Gabriel Heinze

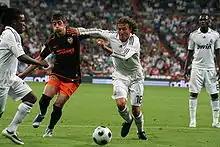
Heinze playing with Real Madrid against Valencia in 2009

On 22 August 2007, Heinze joined Real Madrid on a four-year deal, becoming the third United player to join the Spaniards (after David Beckham and Ruud van Nistelrooy), for a reported £8 million fee. He made his debut on 2 September against Villarreal, coming on as a substitute for Raúl. On 30 March 2008 he netted his first goal for the "Merengues", in a 3–1 home win over Sevilla, and finished his debut season with 20 appearances to help win the league.